Bemidbar (parashah)

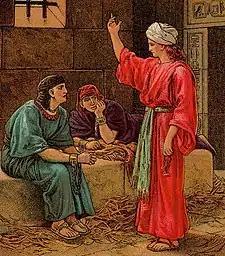
Joseph Interpreting the Chief Butler's and the Chief Baker's Dreams (illustration from a Bible card published 1907 by the Providence Lithograph Company)

A midrash explained the specificity of Numbers 1:1 with a parable. A king married a wife and did not give her a legal marriage contract. He then sent her away without giving her a bill of divorce. He did the same to a second wife and a third, giving them neither a marriage contract nor a bill of divorce. Then he saw a poor, well-born orphan girl whom he desired to marry. He told his best man ("shoshbin") not to deal with her as with the previous ones, as she was well-born, modest in her actions, and worthy. The king directed his aide to draw up a marriage contract for her, stating the period of seven years, the year, the month, the day of the month, and the region, in the same way that Esther 2:16 writes about Esther, "So Esther was taken to king Ahasuerus into his house royal in the tenth month, which is the month Tevet, in the seventh year of his reign." So God did not state when God created the generation of the Flood and did not state when God removed them from the world, except insofar as Genesis 7:11 reports, "on the same day were all the fountains of the great deep broken up." Similarly, Scripture does not indicate when God created the generation of the Dispersal after the Tower of Babel or the generation of Egypt, or when either generation passed away. But when Israel appeared, God told Moses that God would not act towards them as God did towards those earlier generations, as the Israelites were descendants of Abraham, Isaac, and Jacob. God instructed that Moses record for them the precise month, day of the month, year, region, and city in which God lifted them up. Therefore, Numbers 1:1 says: "And the Lord spoke to Moses in the wilderness of Sinai," indicating the region; "in the tent of meeting," indicating the province; "in the second year," indicating the precise year; "in the second month," indicating the precise month; "on the first day of the month," indicating the precise day of the month; and "after they were come out of Egypt," indicating the era.